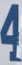
Number: 4